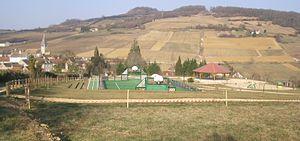
Aire de loisirs de Jambles (71)
Jambles est une commune française située dans le département de Saône-et-Loire en région Bourgogne-Franche-Comté.